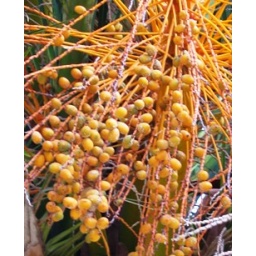
Dates are produced in large clusters on female plants. The fruit is carried on a branched stem called a spadix